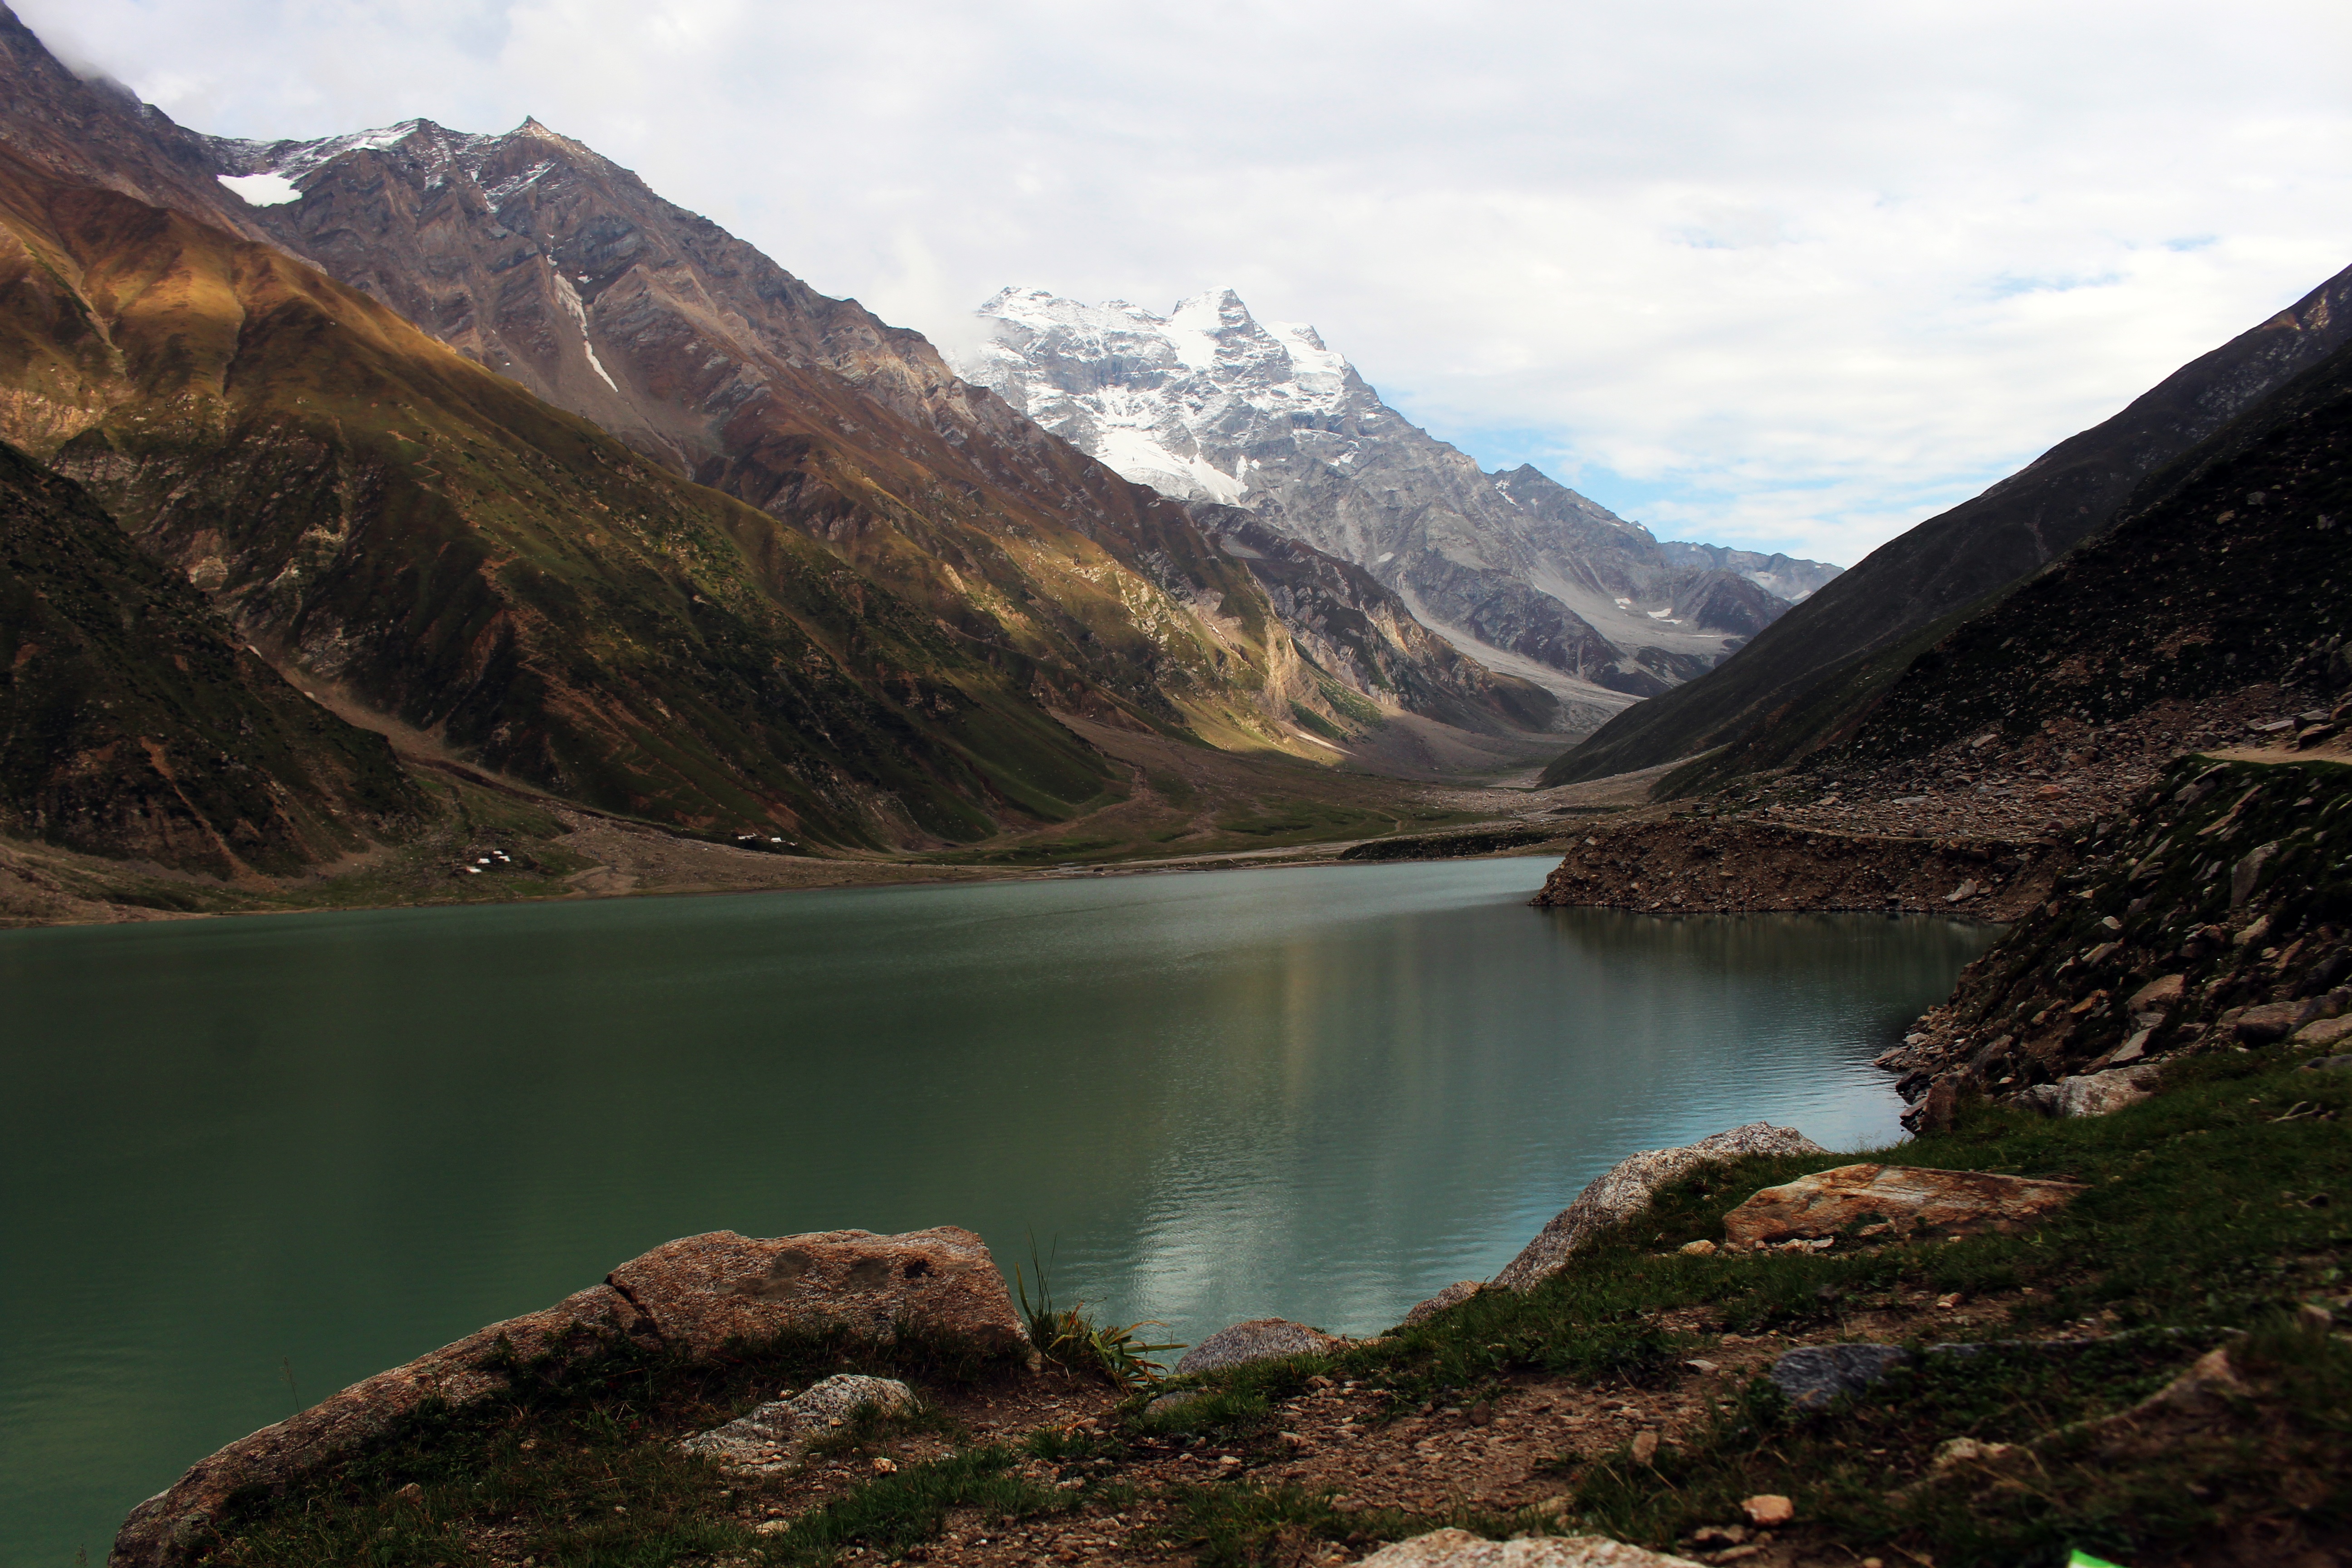
landscape, water, nature, wilderness, mountain, snow, sky, lake, peak, valley, mountain range, travel, green, reflection, peaceful, calm, fjord, reservoir, highland, national park, body of water, height, clouds, mountain lake, fell, loch, crater lake, highlands, sky clouds, pakistan, landform, tarn, mountain pass, lake saiful muluk, lake saiful maluk, jheel, lake saif ul malook, pak, naran, geographical feature, mountainous landforms, glacial landform